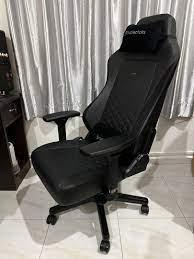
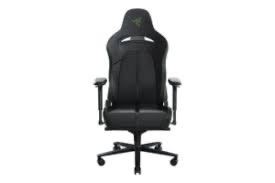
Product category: items_chair
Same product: no